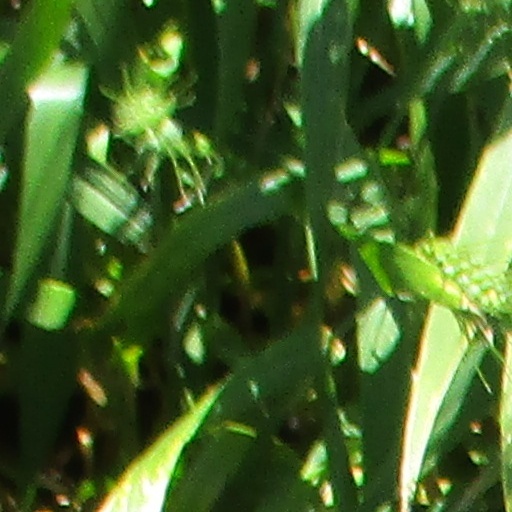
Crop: wheat